Development of musical theatre

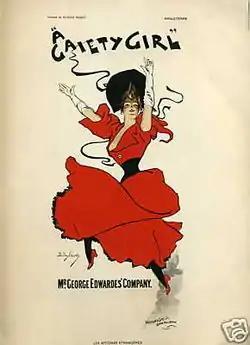
"A Gaiety Girl" (1893) was one of the first hit musicals

Charles H. Hoyt's "A Trip to Chinatown" (1891) was Broadway's long-run champion (until "Irene" in 1919), running for 657 performances. Gilbert and Sullivan's comic operas were both pirated and imitated in New York by productions such as Reginald de Koven's "Robin Hood" (1891) and John Philip Sousa's "El Capitan" (1896). "A Trip to Coontown" (1898) was the first musical comedy entirely produced and performed by African Americans in a Broadway theatre (largely inspired by the routines of the minstrel shows), followed by the ragtime-tinged "Clorindy, or the Origin of the Cakewalk" (1898), and the highly successful "In Dahomey" (1902). Hundreds of musical comedies were staged on Broadway in the 1890s and early 20th century composed of songs written in New York's Tin Pan Alley by composers such as Gus Edwards, John Walter Bratton and George M. Cohan ("Little Johnny Jones" (1904)). Still, New York runs continued to be relatively short, with a few exceptions, compared with London runs, until the 1920s. Tours, however, were often extensive, beginning with the original Broadway cast.